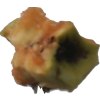
Label: apples